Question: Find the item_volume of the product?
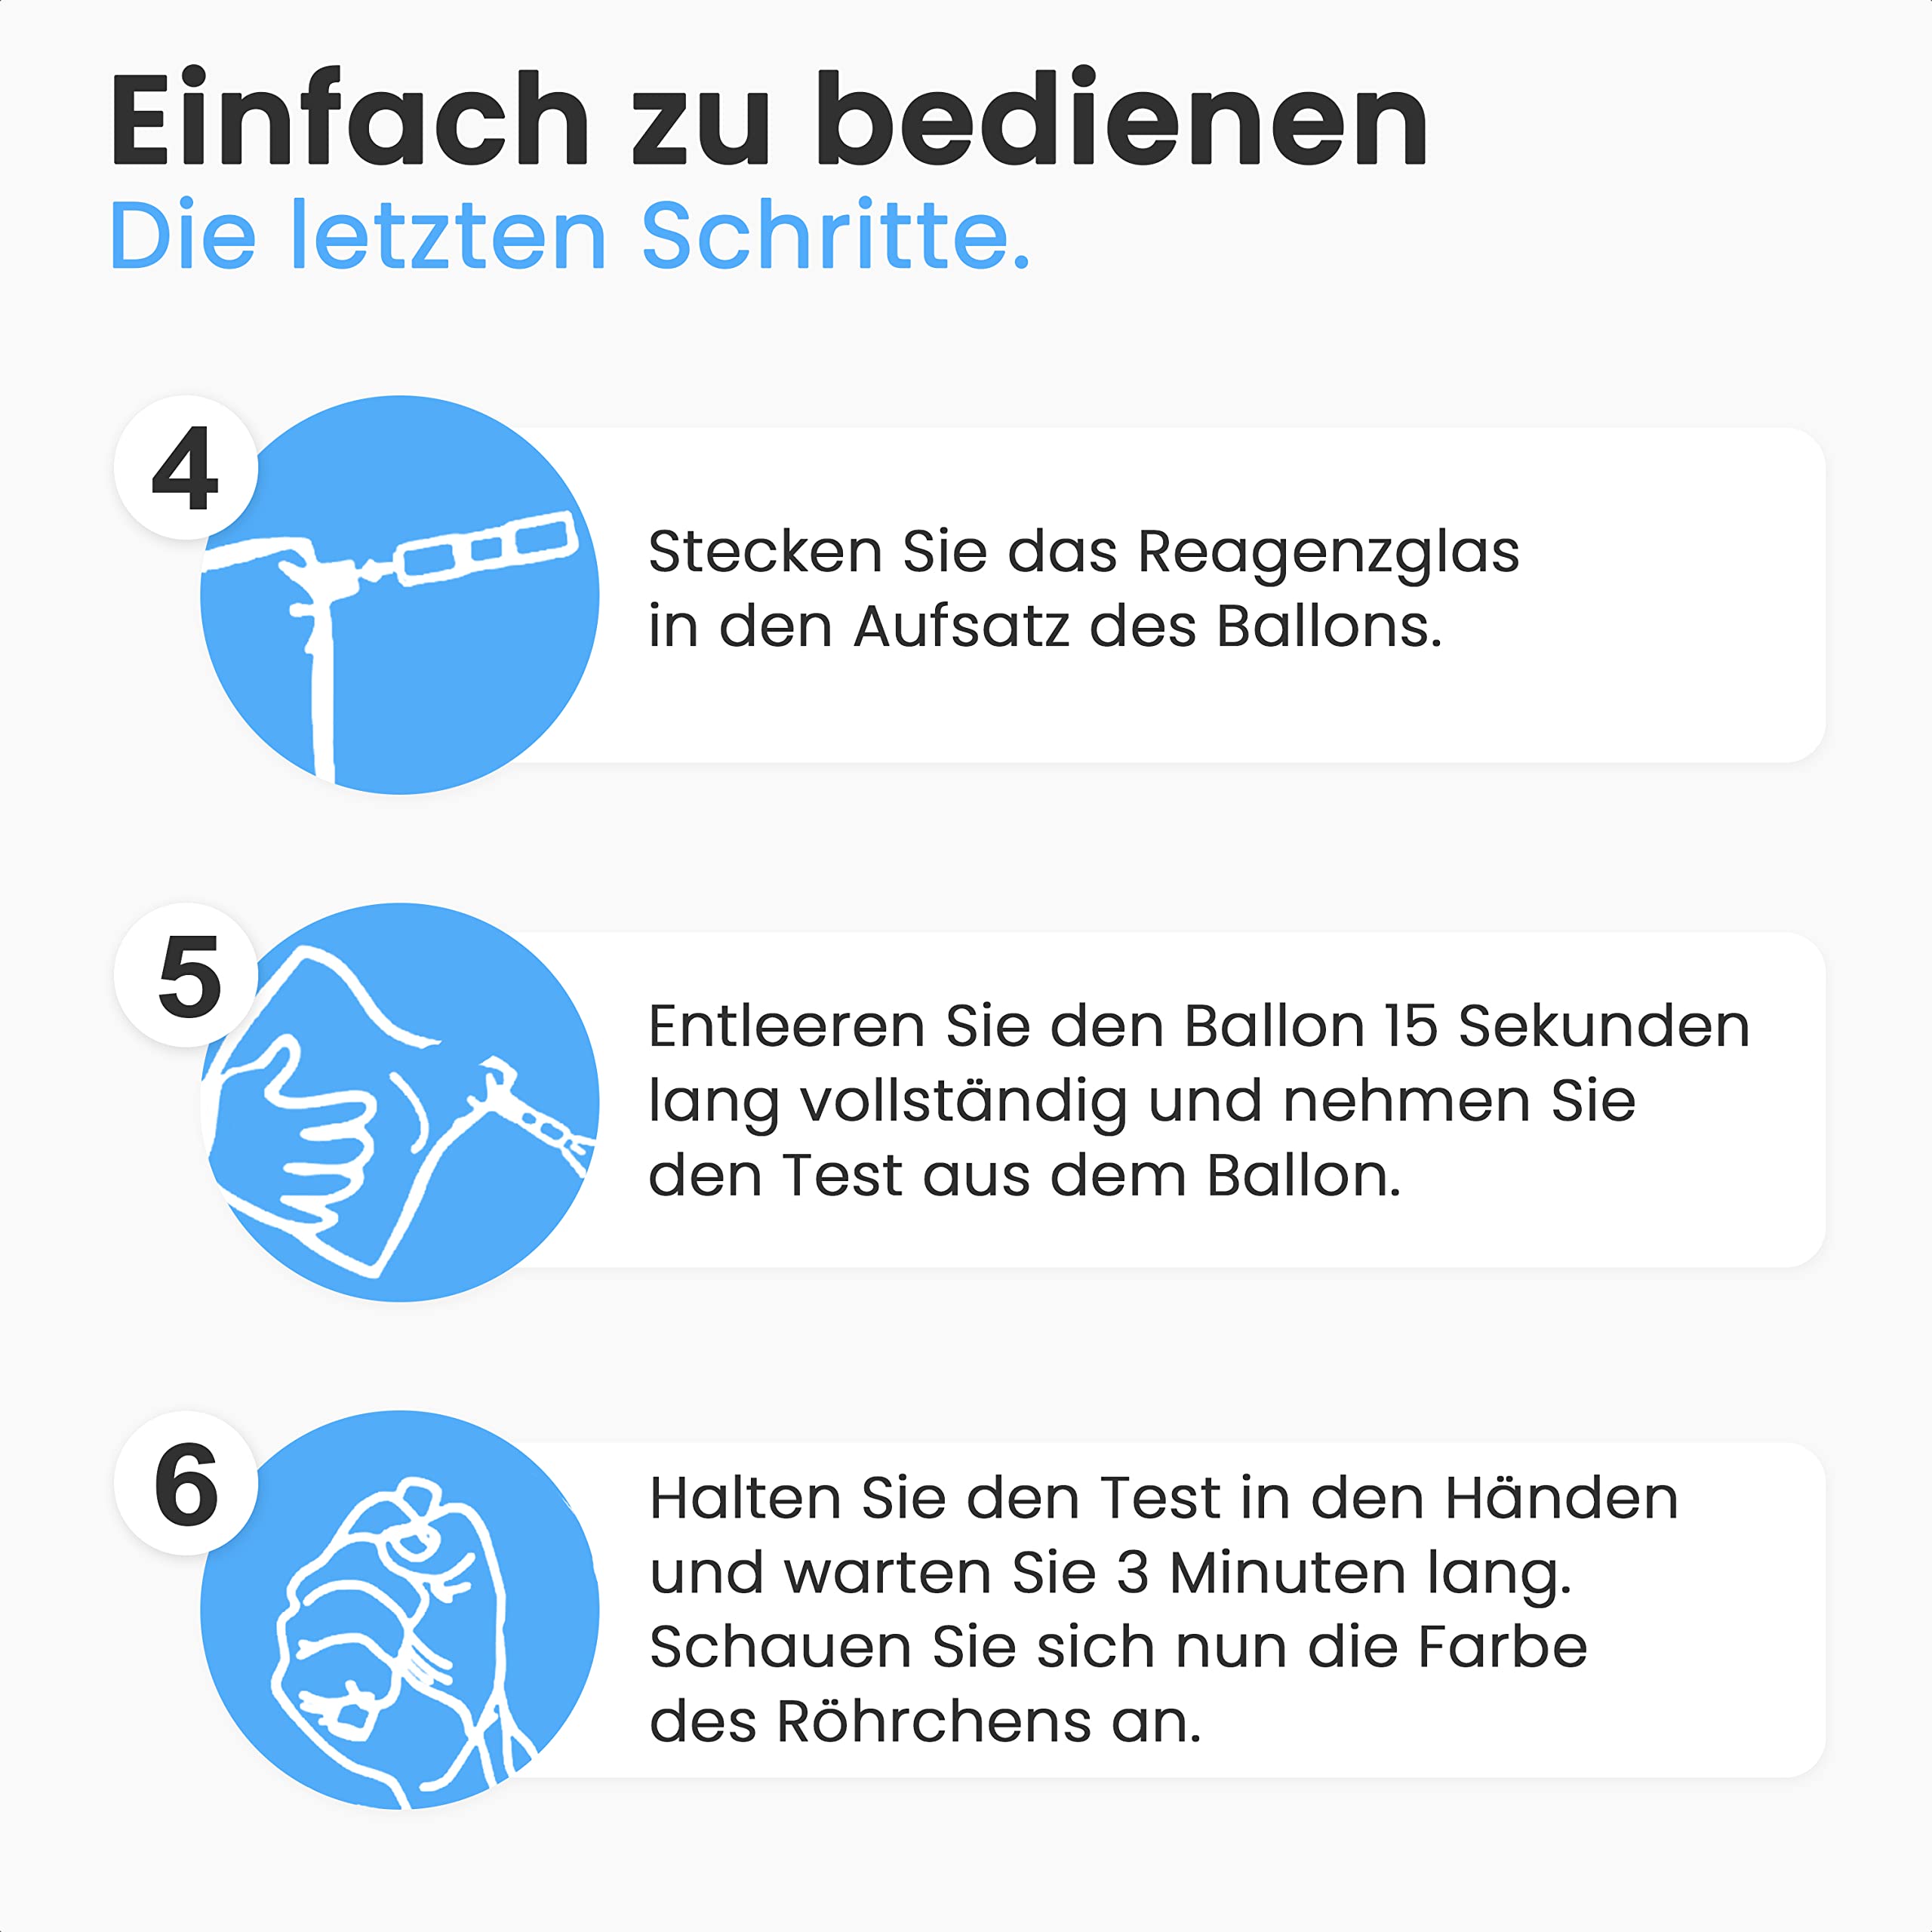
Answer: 15.0 gallon